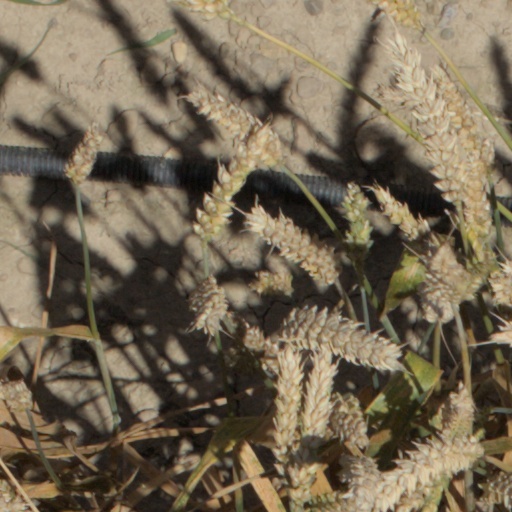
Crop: wheat